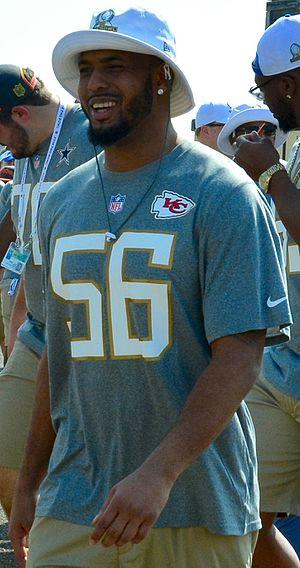
Derrick « DJ » O'Hara Johnson, né le 22 novembre 1982 à Waco au Texas, est un ancien joueur américain de football américain évoluant au poste de linebacker.